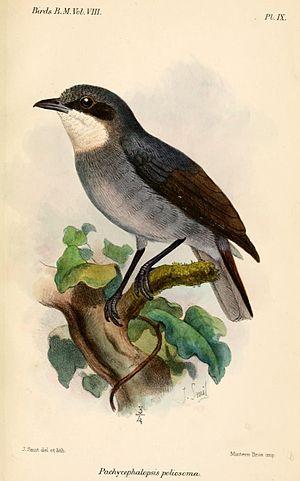
Pachycephalopsis est un genre de passereaux de la famille des Petroicidae comprenant deux espèces de miros.